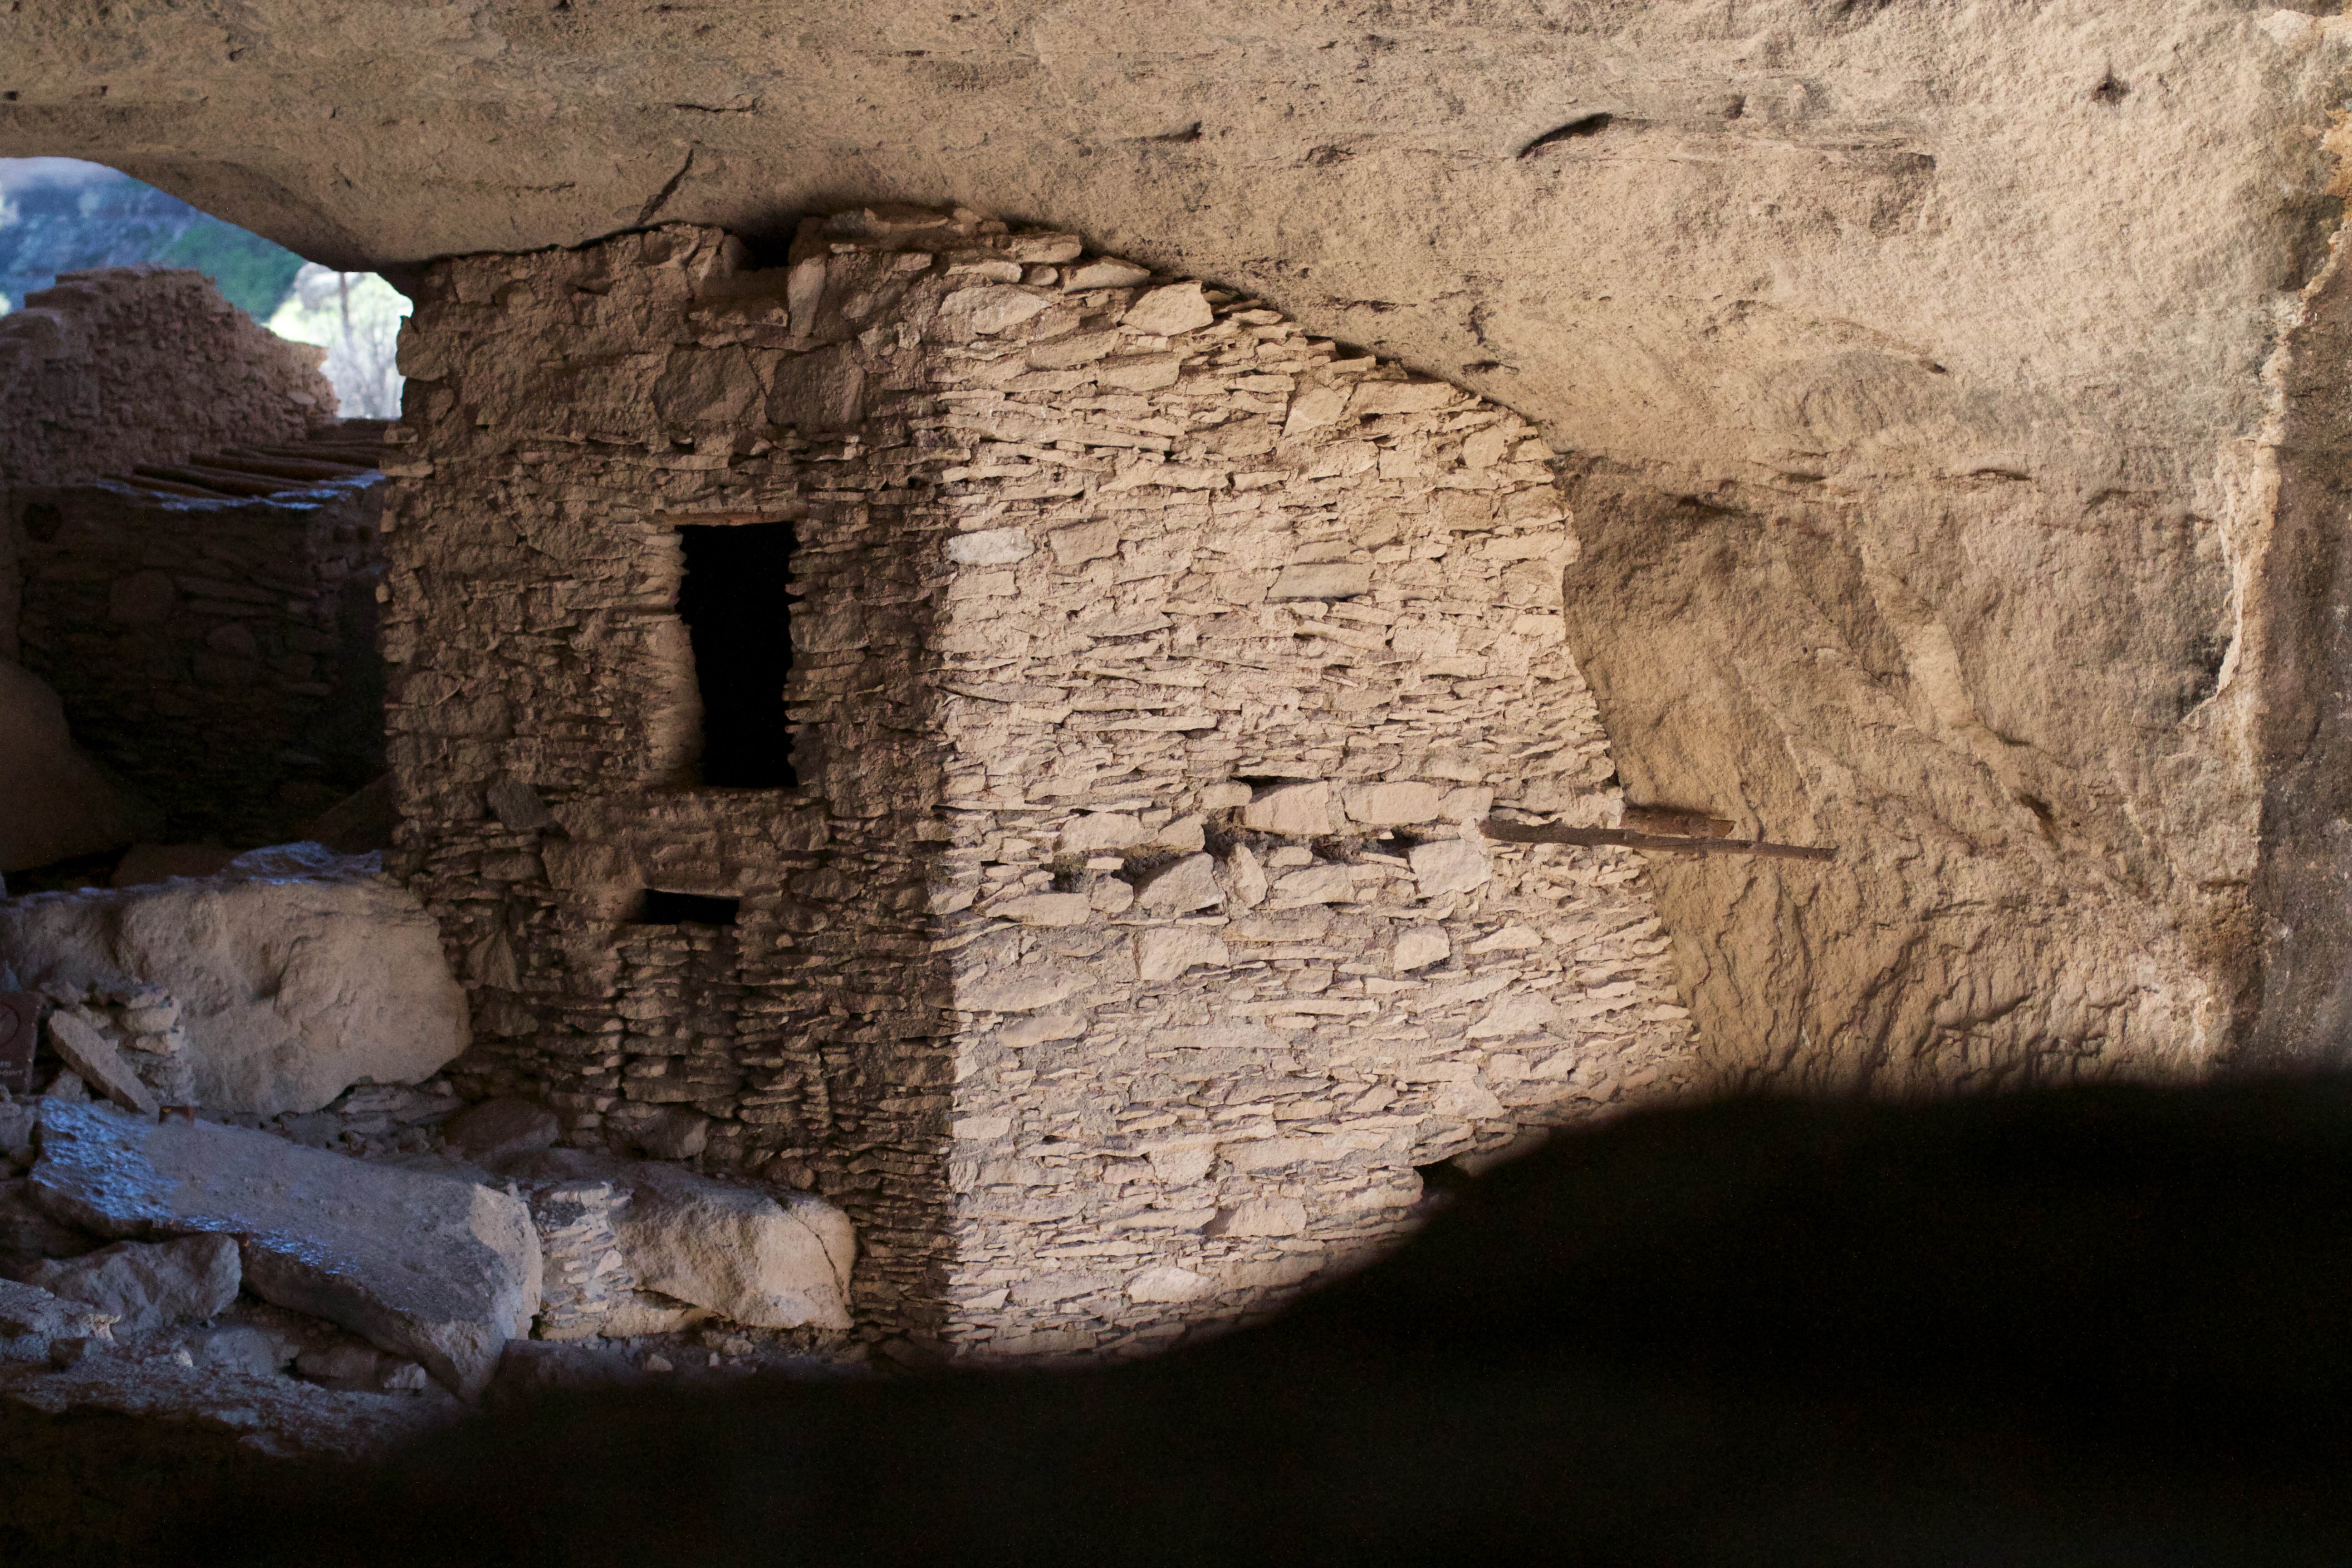
rock, wall, fortification, brick, temple, ruins, history, 2014365, ancient history